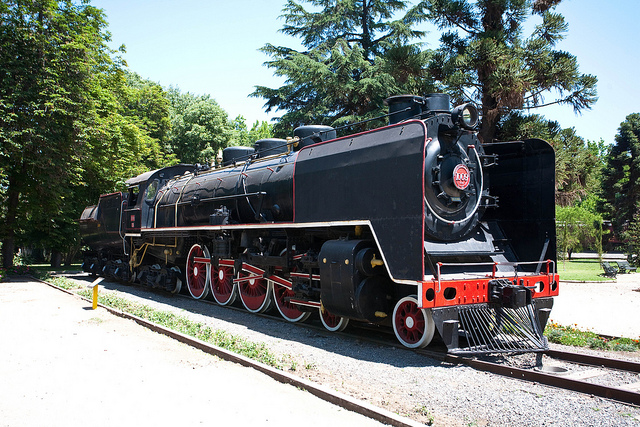
there is a black and red train passing on the tracks

A train that is driving down some tracks.

An old train engine sits on tracks in a park.